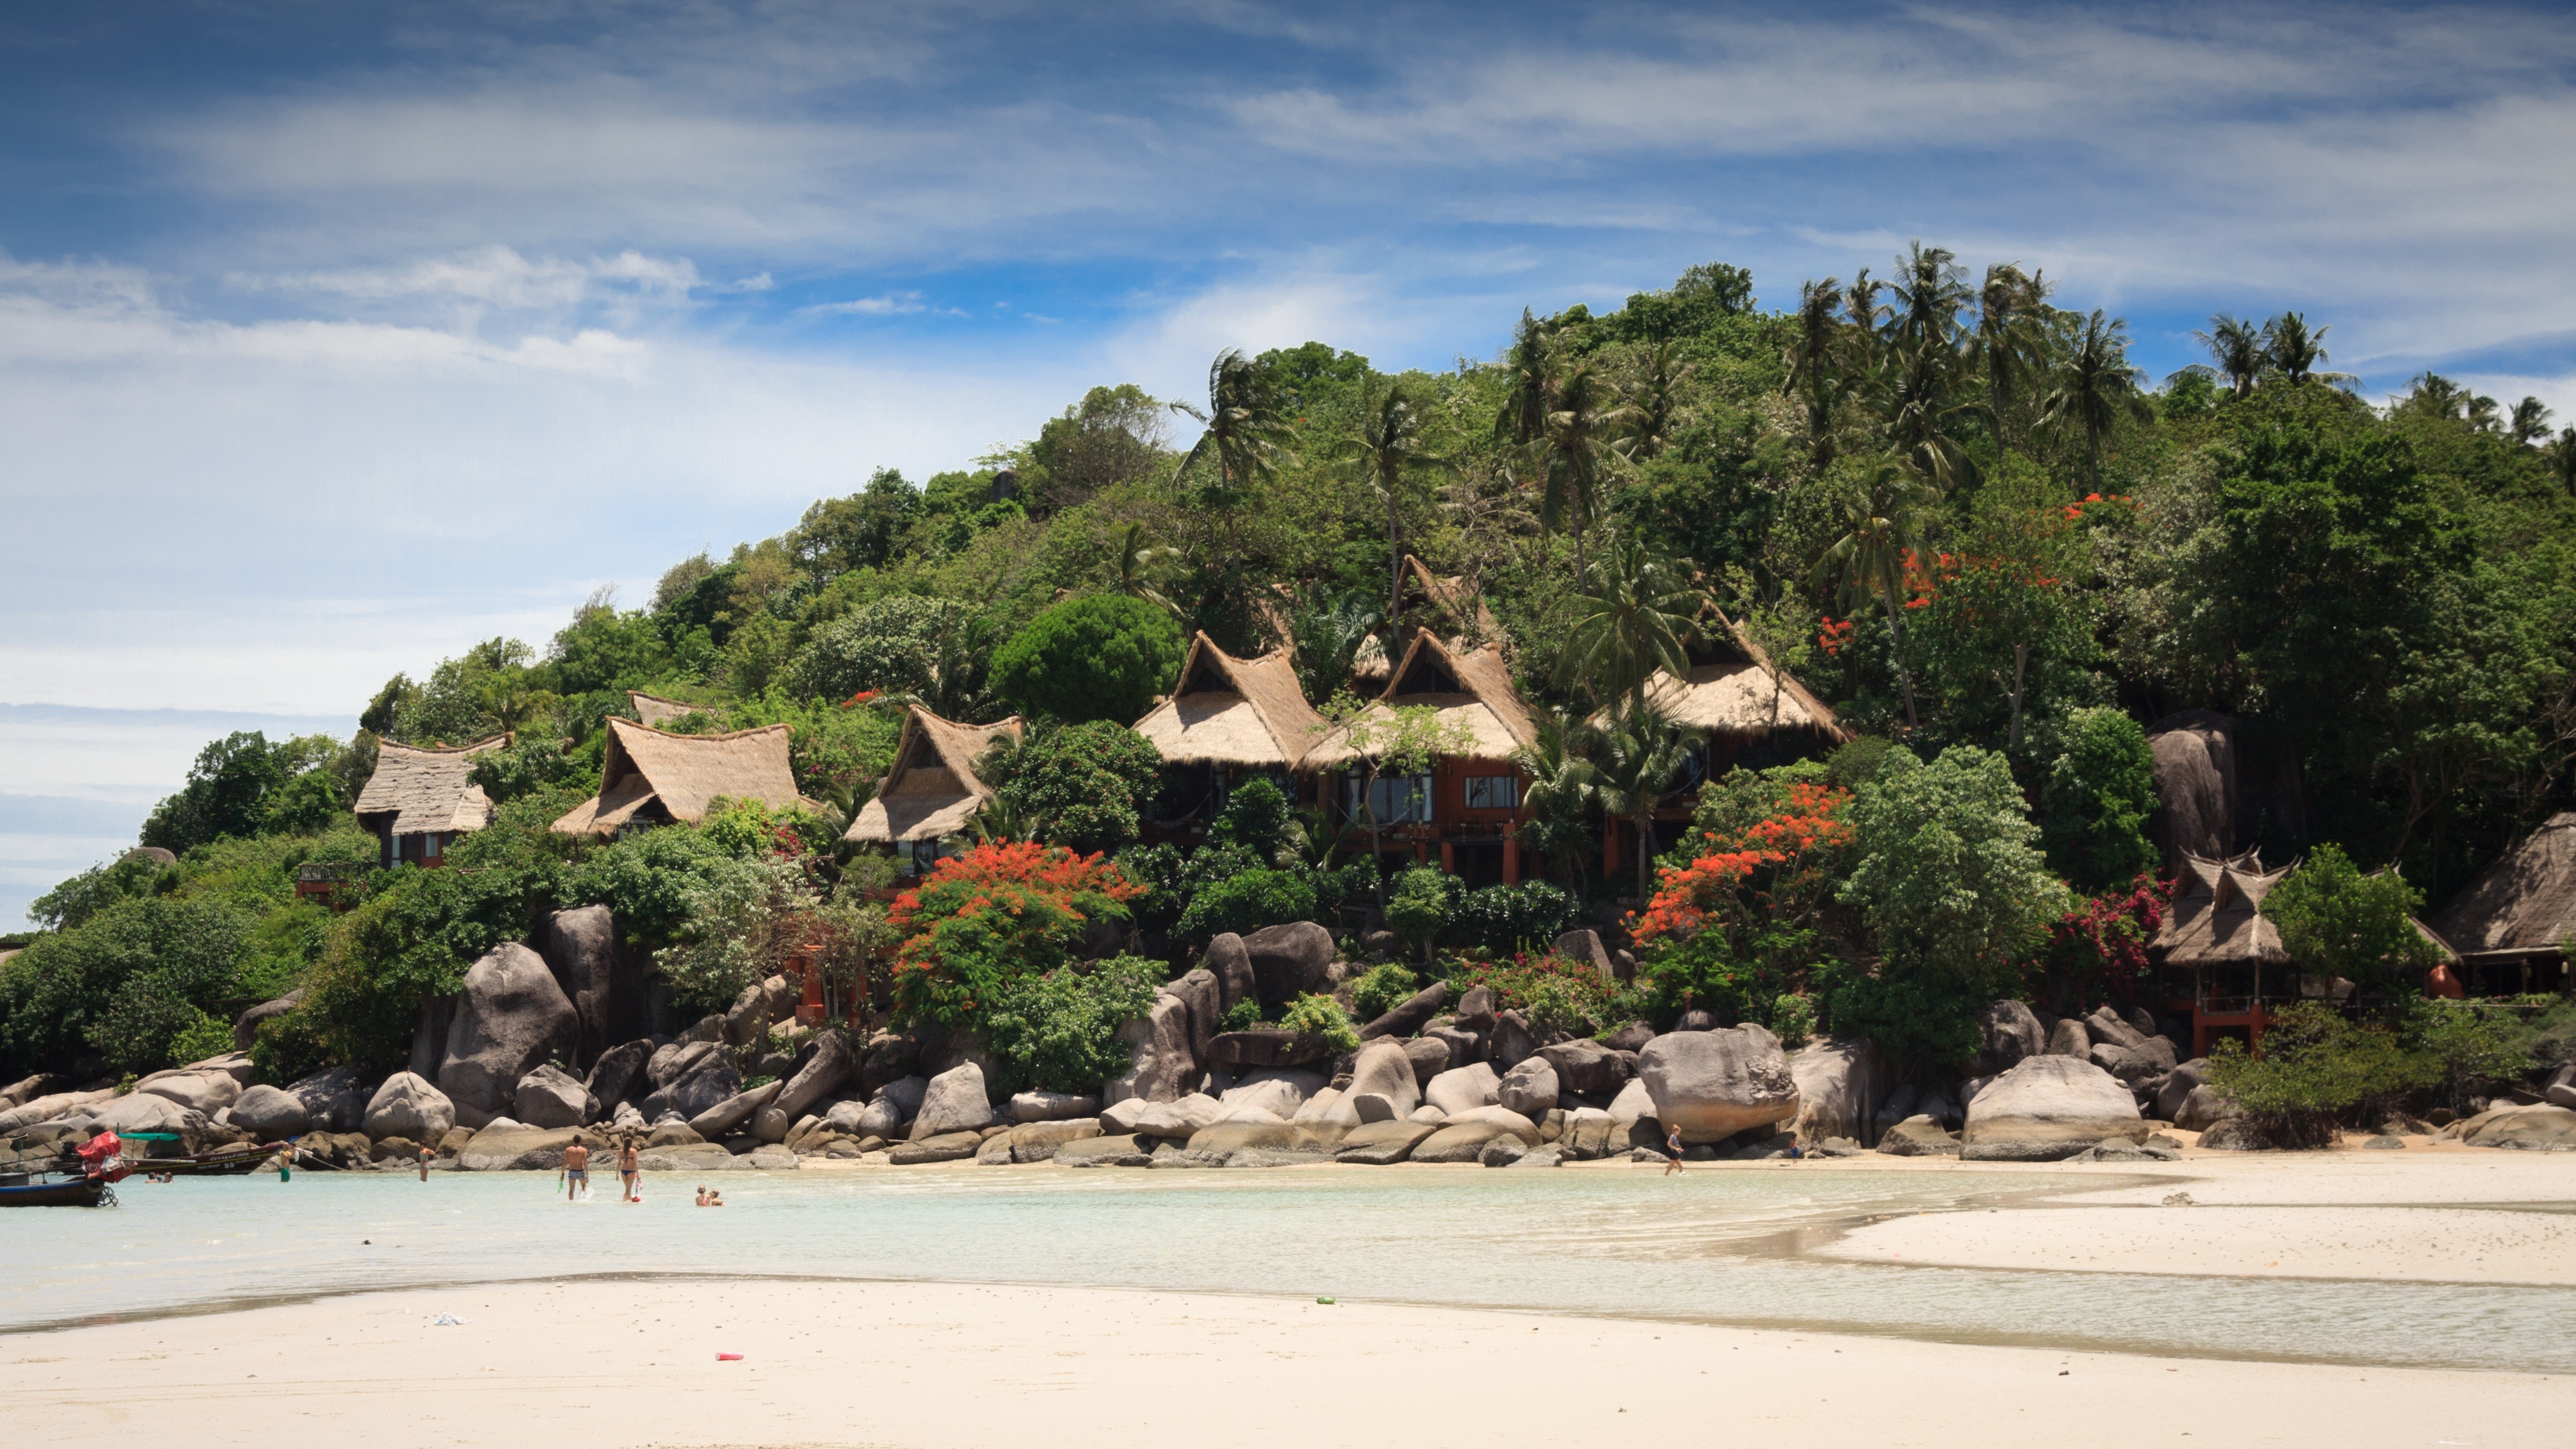
beach, sea, coast, view, vacation, village, bay, tourism, thailand, resort, houses, koh tao, arecales